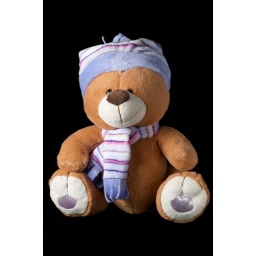
lamp on the left of the camera. white balance adjusted in post production. silver foil on the right of the camera